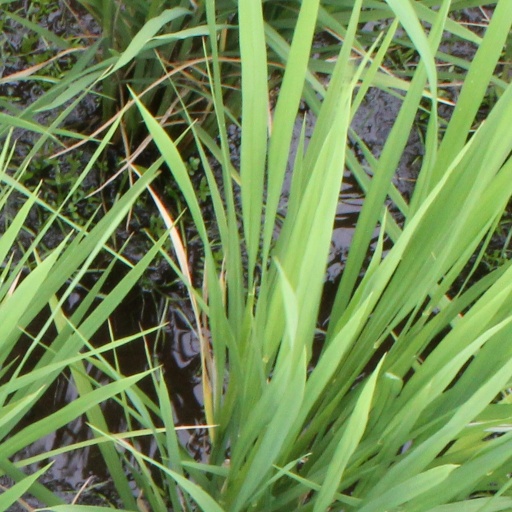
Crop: rice